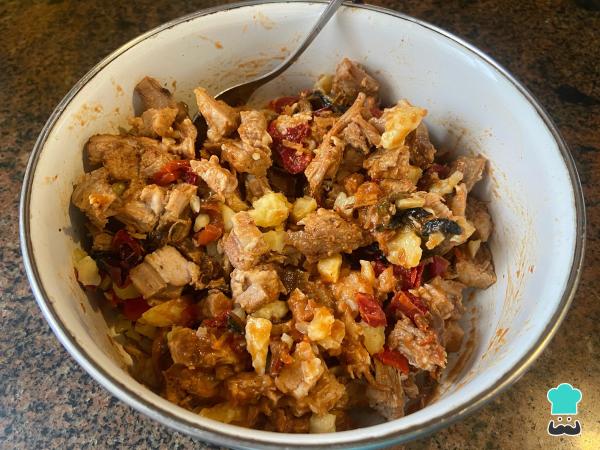
Mezcla el vacío cortado a cuchillo, junto con el pimiento y el queso provolone cortado en cubos y deja enfriar la preparación.